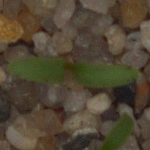
Label: sugar_beet